Masanobu Fukuoka

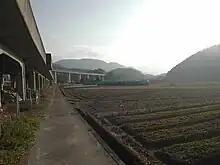
Fukuoka's farm land in February 2011

Fukuoka's farm in Shikoku was taken over by his son and daughter-in-law in the late 1980s, as Fukuoka reached an advanced age. His grandson also took up farming. Many of the farm's iyokan and amanatsu mikan trees remain, although some old iyokan were replaced by new varieties of fruit. Woodlands remain along with orchards, including some areas of wild vegetables still growing amongst them. Some areas of straw-mulched cropping continue to produce grains and vegetables. The farm also features an orchard area of ginkgo trees, shiitake mushroom crops growing on tree logs in shady woodland, and plantings of limes, grapefruits, feijoas, avocados and mangoes.